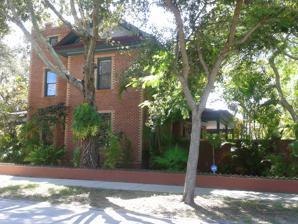
Building: James Henry House
Country: United States of America
Year built: 1905
United States historic place James Henry House U.S. National Register of Historic Places James Henry House, September 2013 Show map of Florida Show map of the United States Location St. Petersburg, Florida Coordinates 27°46′54″N 82°39′04″W / 27.78167°N 82.65111°W / 27.78167; -82.65111 NRHP reference No. 13000164 Added to NRHP April 16, 2013 The James Henry House is a historic residence in St. Petersburg , Florida , United States , that is listed on the National Register of Historic Places . Description The house is located at 950 12th Street North and was constructed in 1905 by James and Lydia Henry. It was added to the National Register of Historic Places on April 16, 2013. See also National Register of Historic Places portal National Register of Historic Places listings in Pinellas County, Florida References